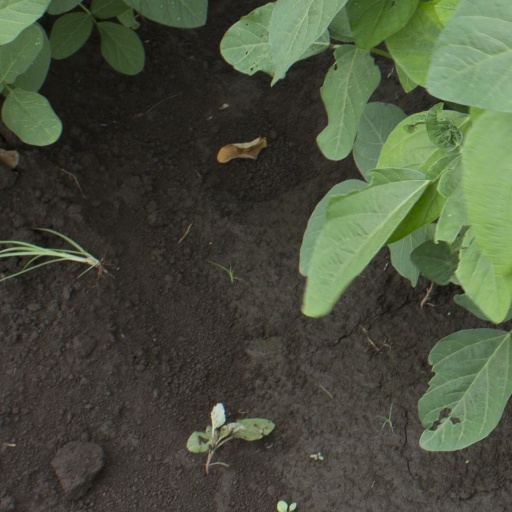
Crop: soybean